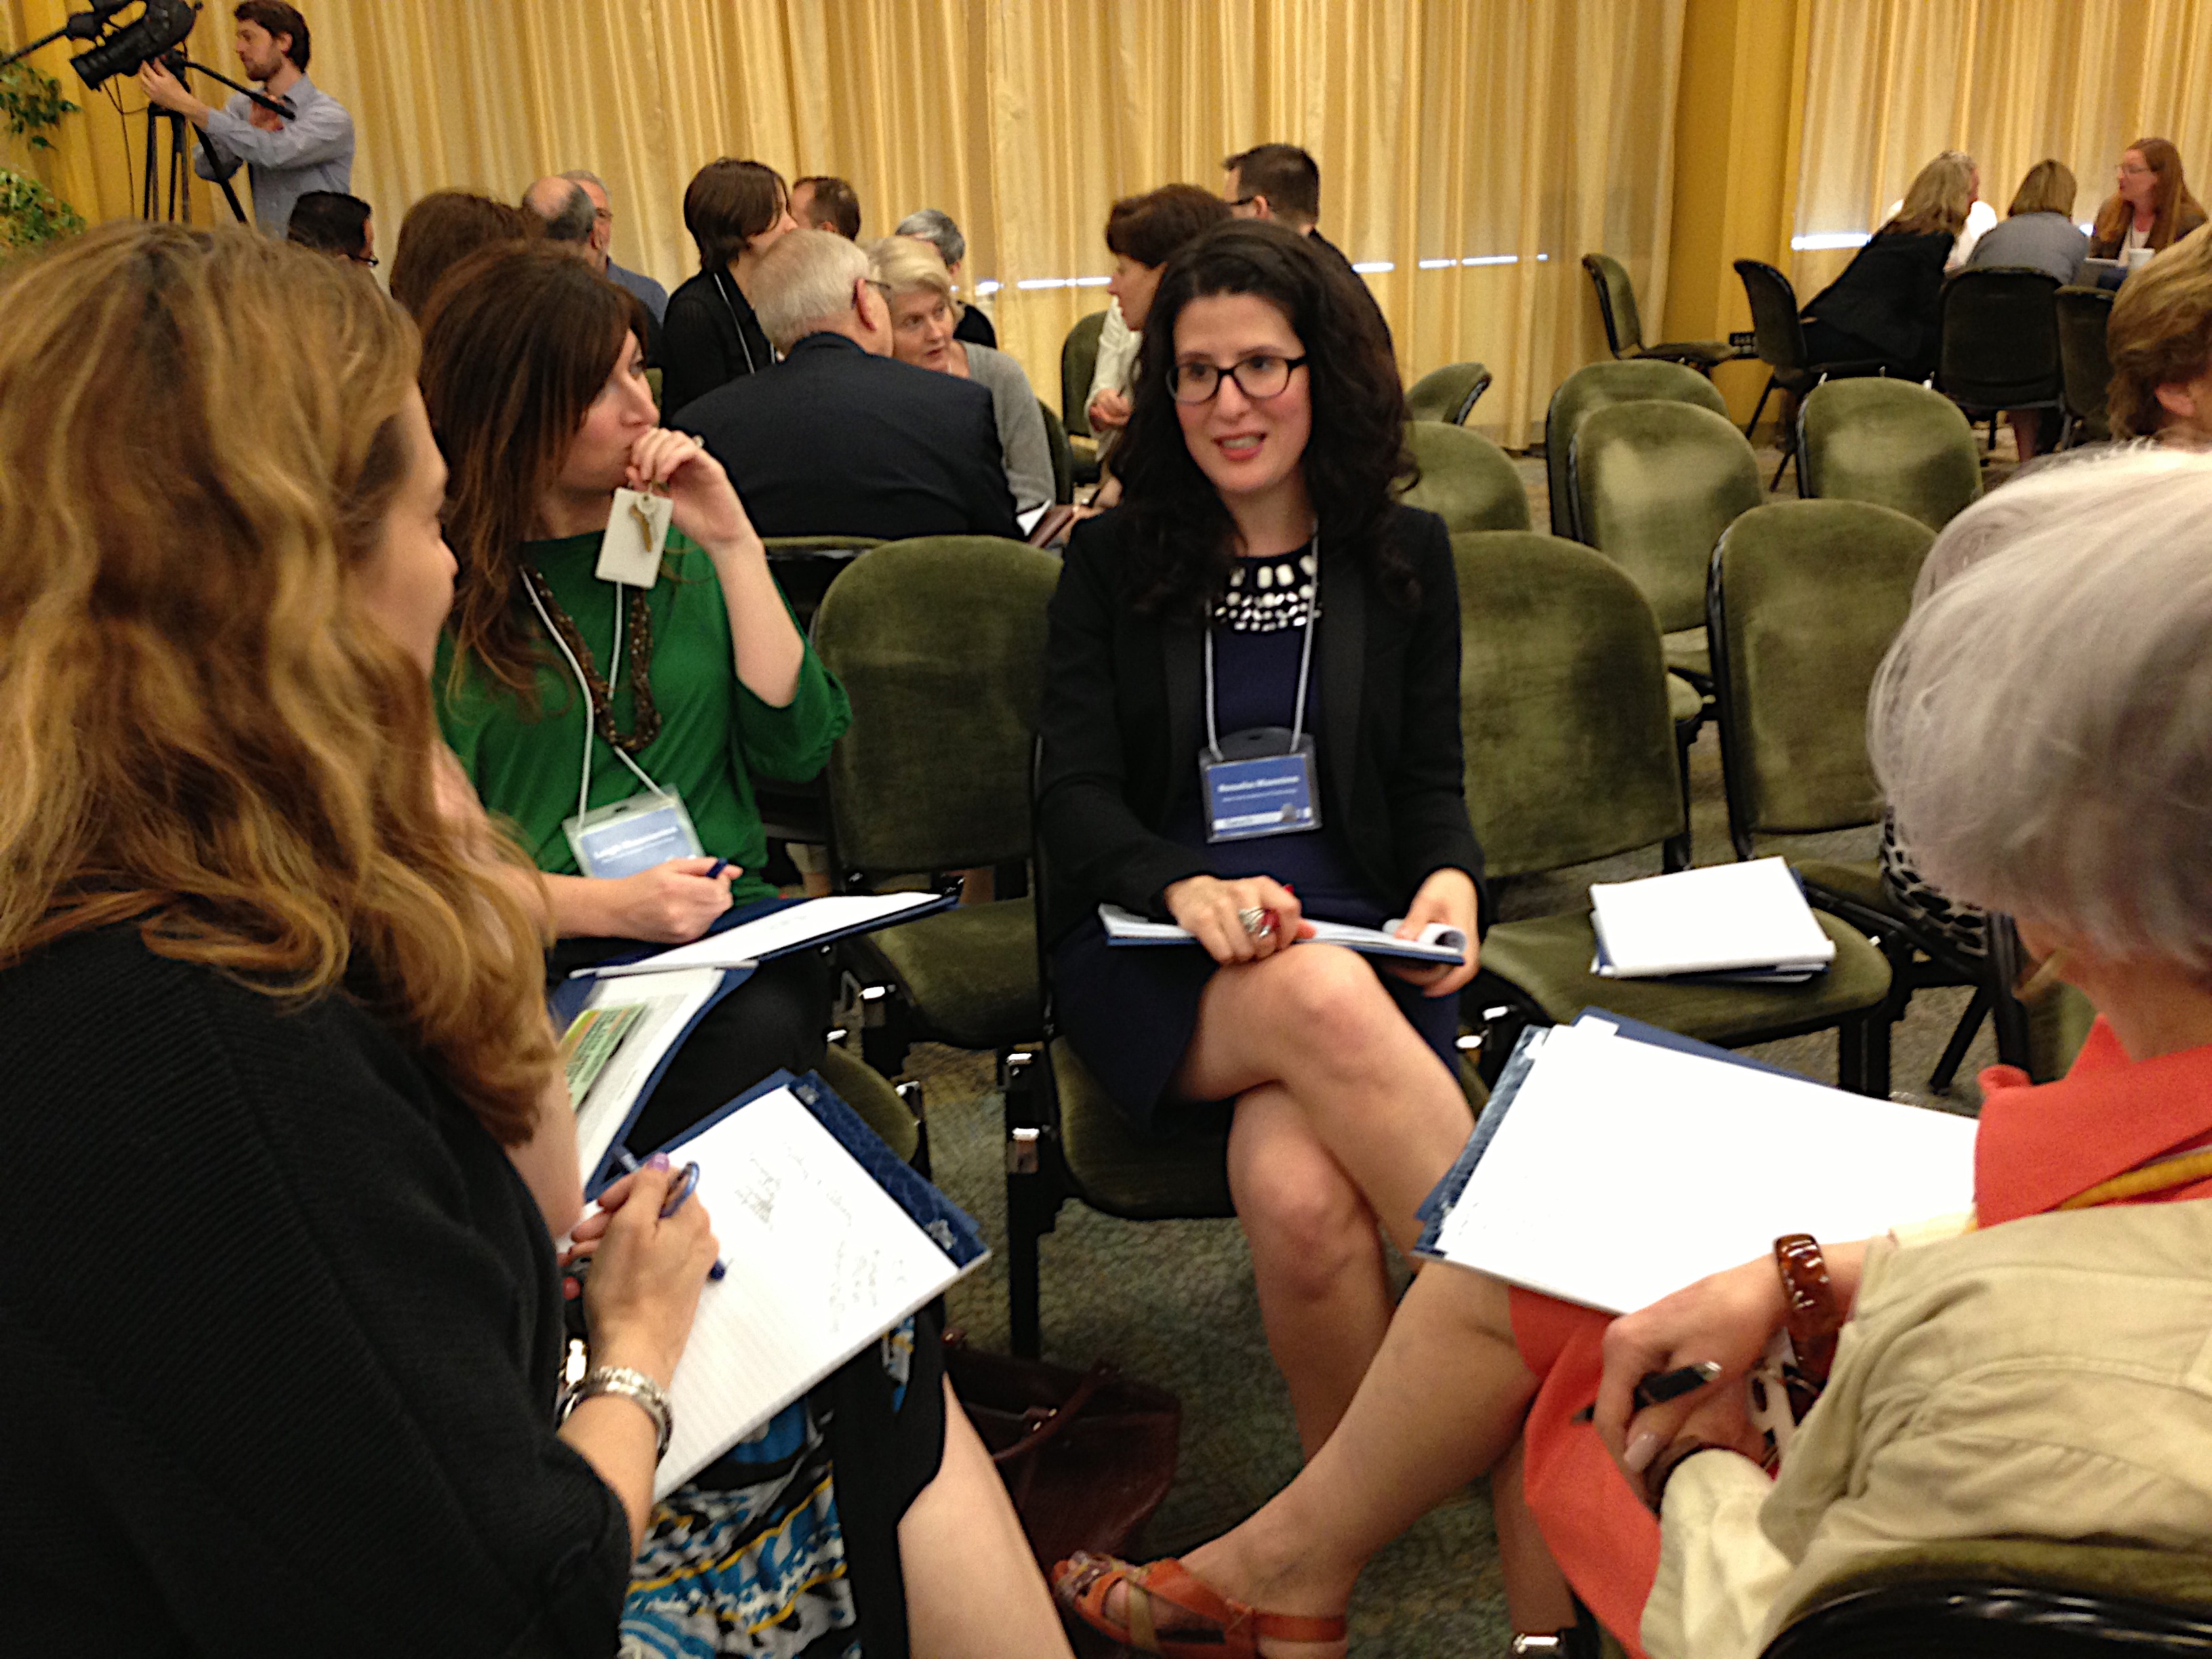
newyork, newjersey, blsci, raildog, convention, academic conference